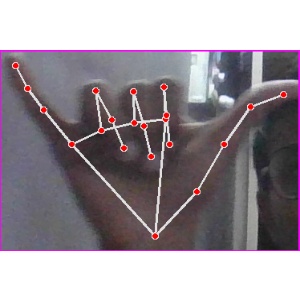
अक्षर: य